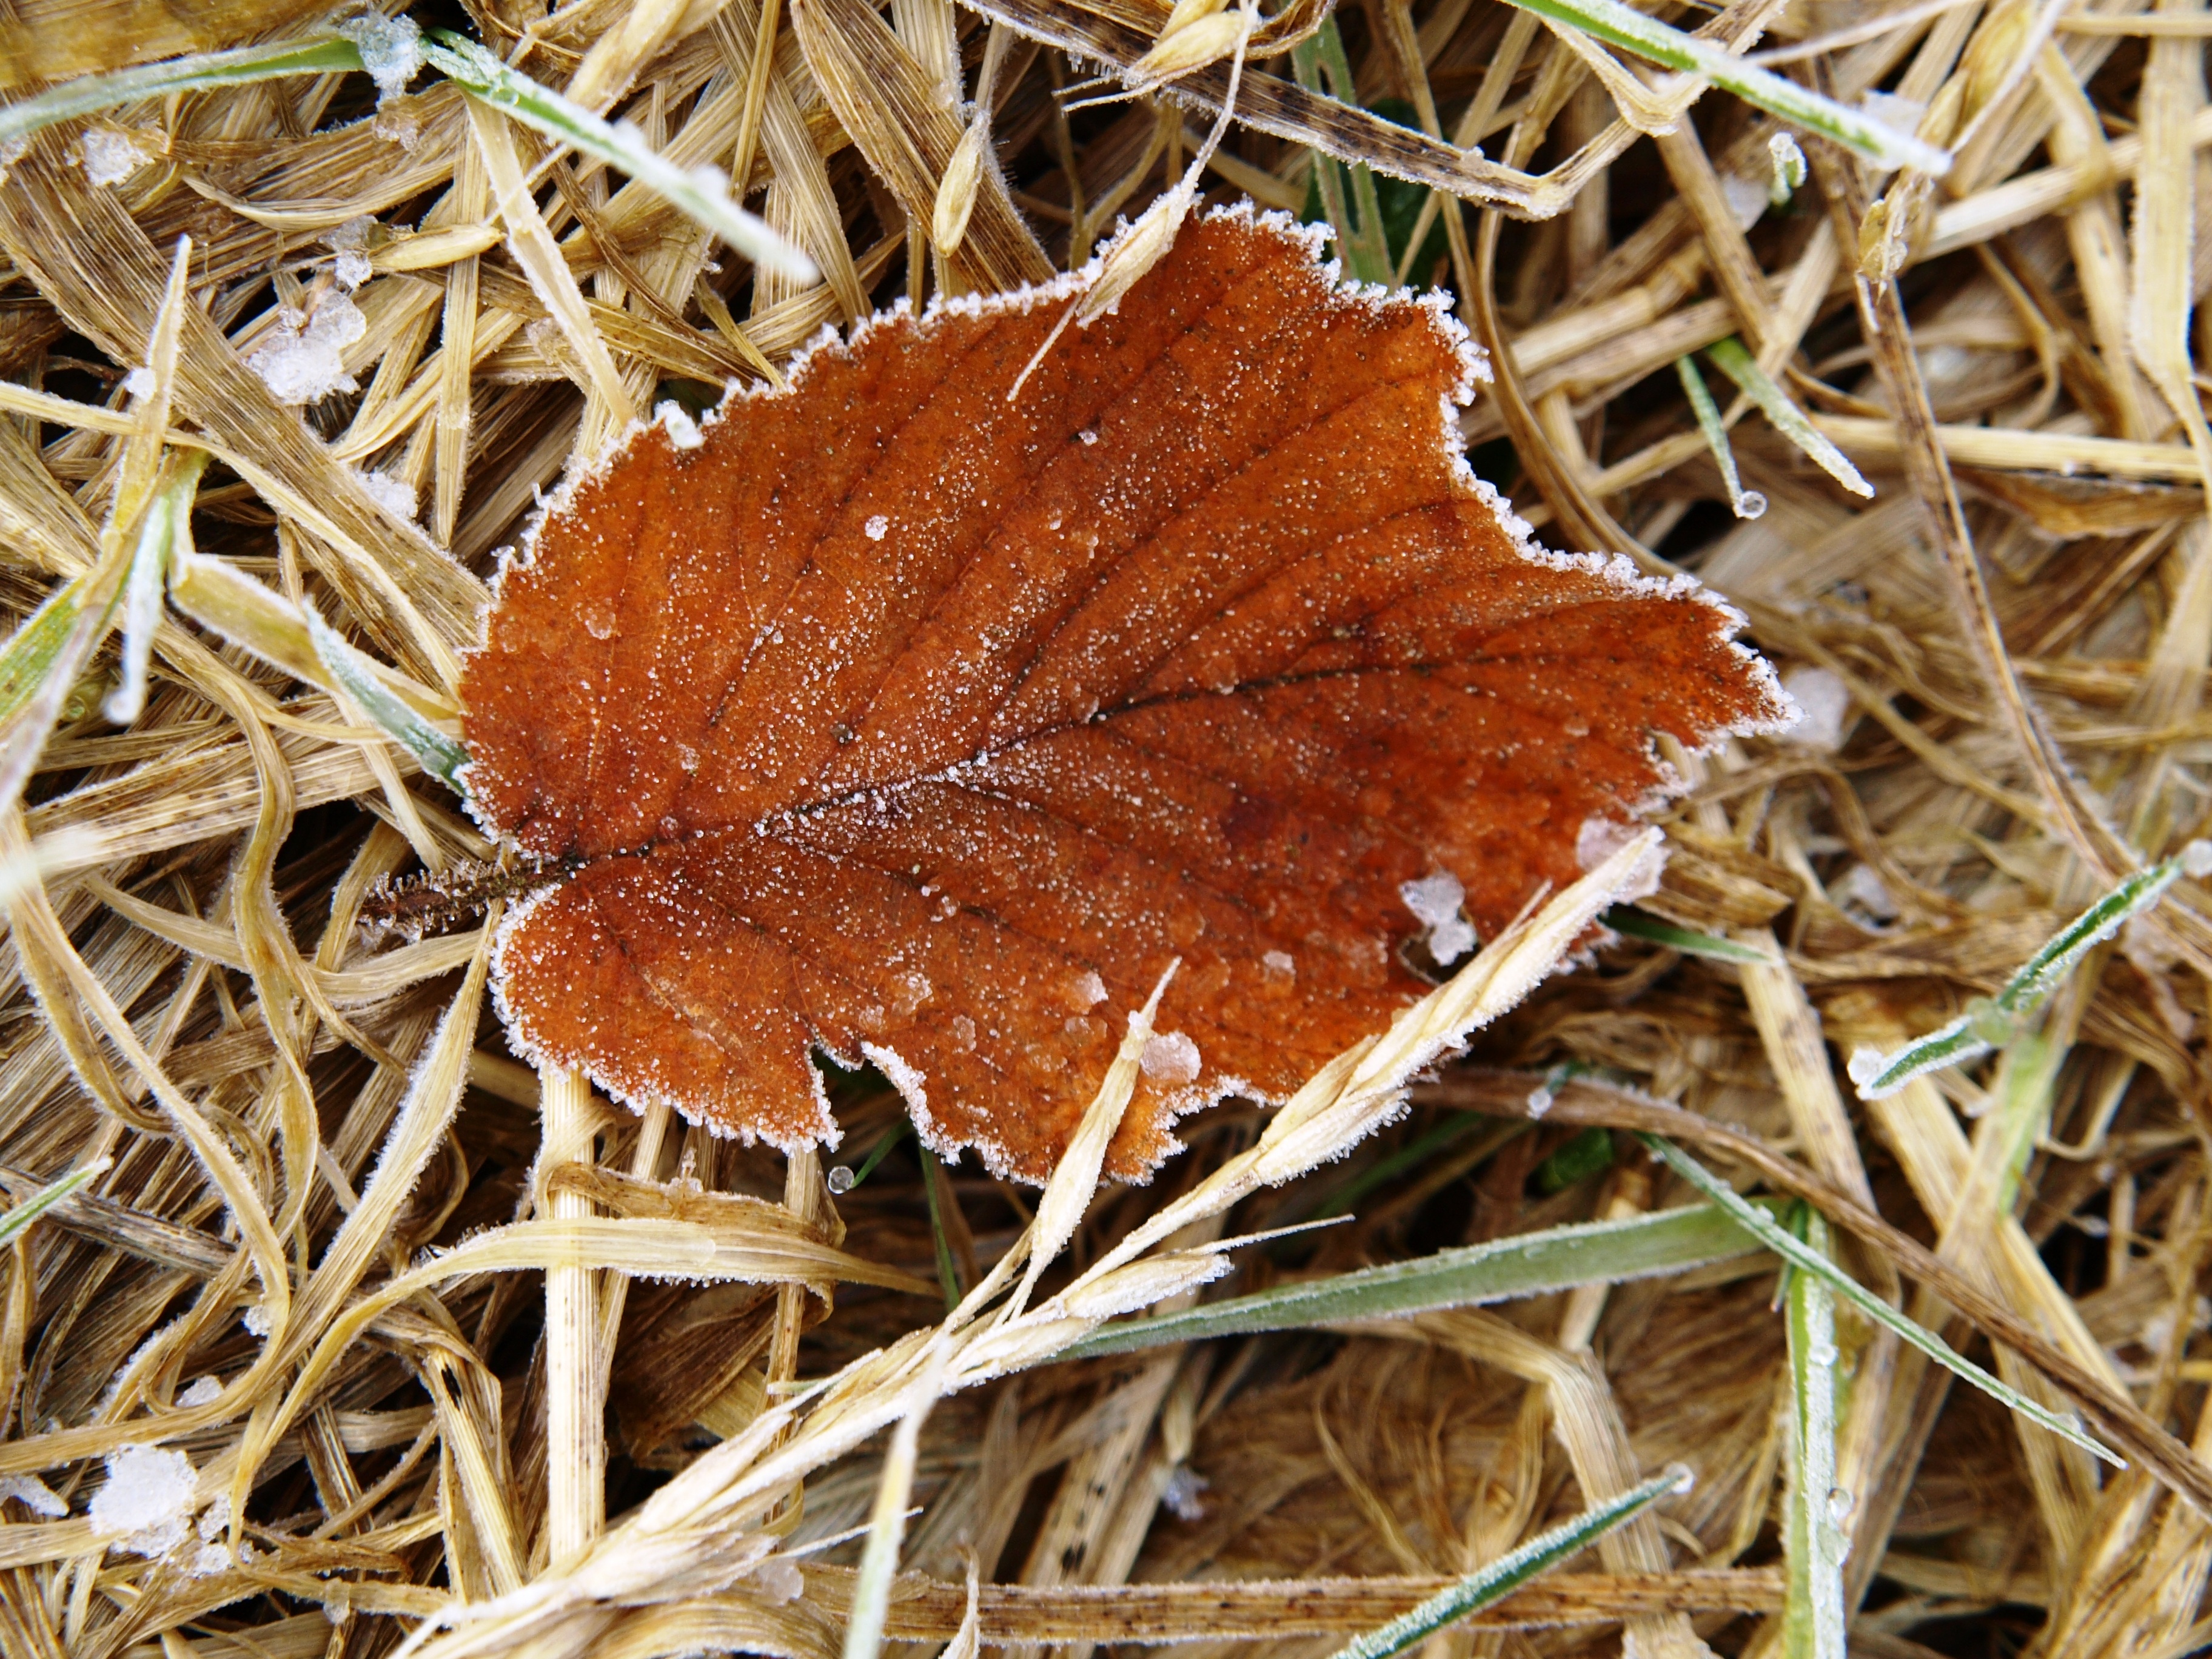
tree, leaf, frost, dry, autumn, brown, soil, mushroom, flora, season, fauna, close up, leaves, fungus, fallen, macro photography, edible mushroom, medicinal mushroom